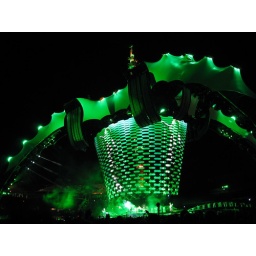
The video screen in the middle expanded and filled the entire stage! amazing set.